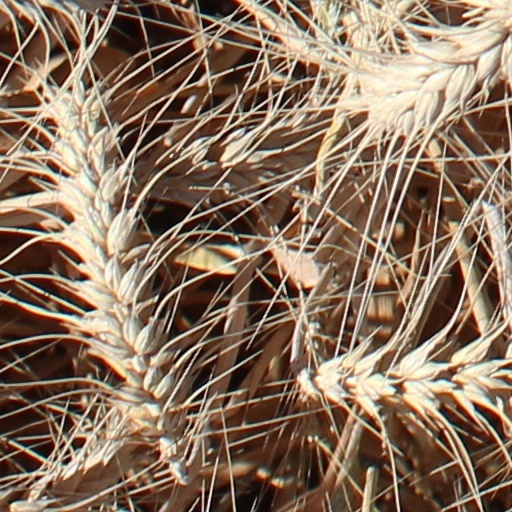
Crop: wheat